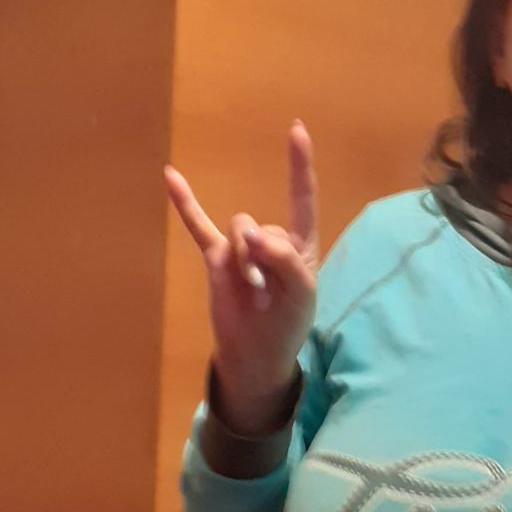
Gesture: rock